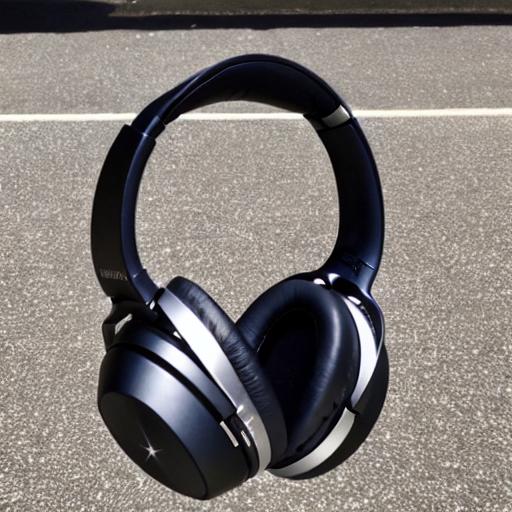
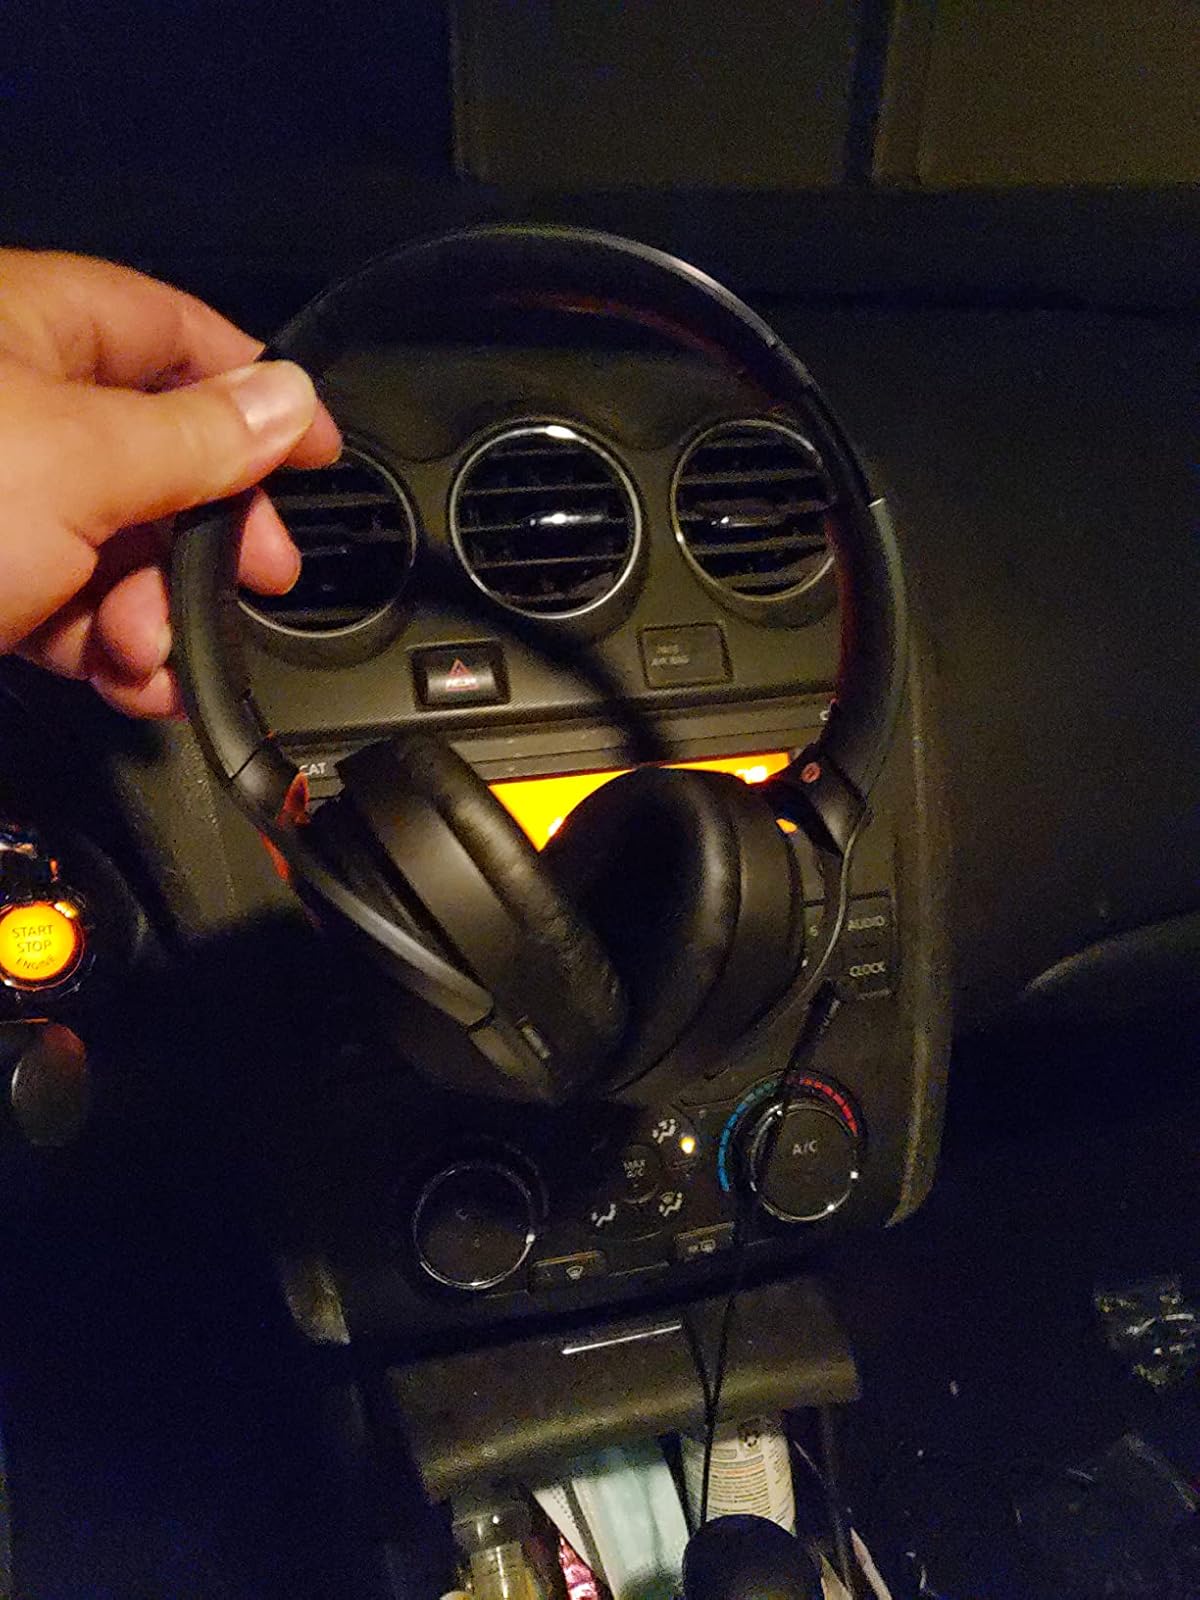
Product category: headphones
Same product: no